Allen Thomas

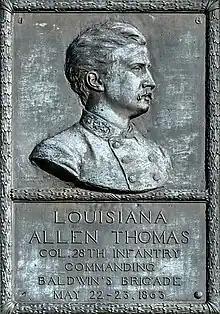
Bronze relief portrait of Thomas by T.A.R. Kitson, Vicksburg National Military Park

Allen Thomas joined the 29th Louisiana Infantry as a major in July 1861. On May 3, 1862, he was promoted to colonel of the regiment, when it was expanded from its original battalion size. He commanded a brigade in the Confederate Department of Mississippi and East Louisiana in December 1862 and January 1863. He fought in the Vicksburg Campaign, notably at the Battle of Chickasaw Bayou (Chickasaw Bluffs or Walnut Hills). During the siege of Vicksburg, Thomas and his regimental staff occupied Planters Hall, a building which survives and is listed on the U.S. National Register of Historic Places. Thomas was captured in the fall of Vicksburg on July 4, 1863, and was later exchanged. After his parole, he brought Lieutenant General John C. Pemberton's report on the fall of Vicksburg to Richmond. He then served in reorganizing paroled and exchanged prisoners. Thomas was promoted to brigadier general on February 4, 1864. He was assigned to the department of his brother-in-law, Lieutenant General Richard Taylor, at Alexandria, Louisiana, where he commanded a brigade of five Louisiana regiments and a battalion.